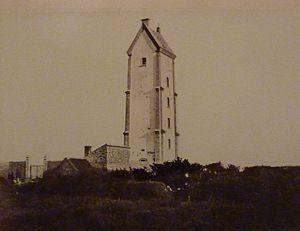
Plouguerneau
Plouguerneau [plugɛʁno], est une commune du département du Finistère, dans la région Bretagne, en France.